302nd Tactical Missile Squadron

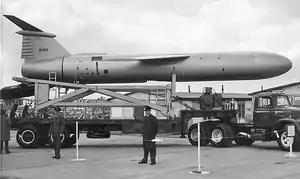
38th Tactical Missile Wing Mace missile

The end of the B-57 bomber mission in Europe did not, however, result in the inactivation of the squadron. On 18 June, the 38th Wing moved to Germany, where it replaced the 701st Tactical Missile Wing. The 822nd moved on paper to Sembach Air Base, where it became the 822nd Tactical Missile Squadron and assumed the mission, personnel and Martin TM-61 Matador missiles of the 11th Tactical Missile Squadron, which was simultaneously inactivated. The wing's squadrons were dispersed among several bases in Germany, and the squadron was assigned to the missile group at Sembach, the 587th Tactical Missile Group.